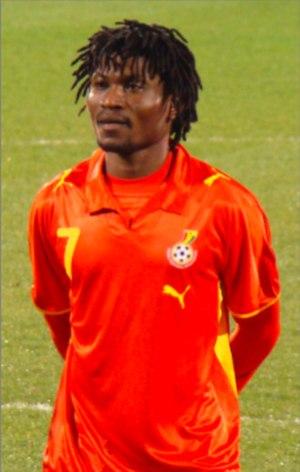
Laryea Kingston est un footballeur international ghanéeen né le 7 novembre 1980 à Accra. Il a notamment participé à la CAN 2008 au Ghana au poste de milieu droit. Son frère, Richard Kingson, est le portier titulaire des Blacks Stars. Les deux joueurs ne portent pas le même nom sûrement à la suite d'une erreur administrative.